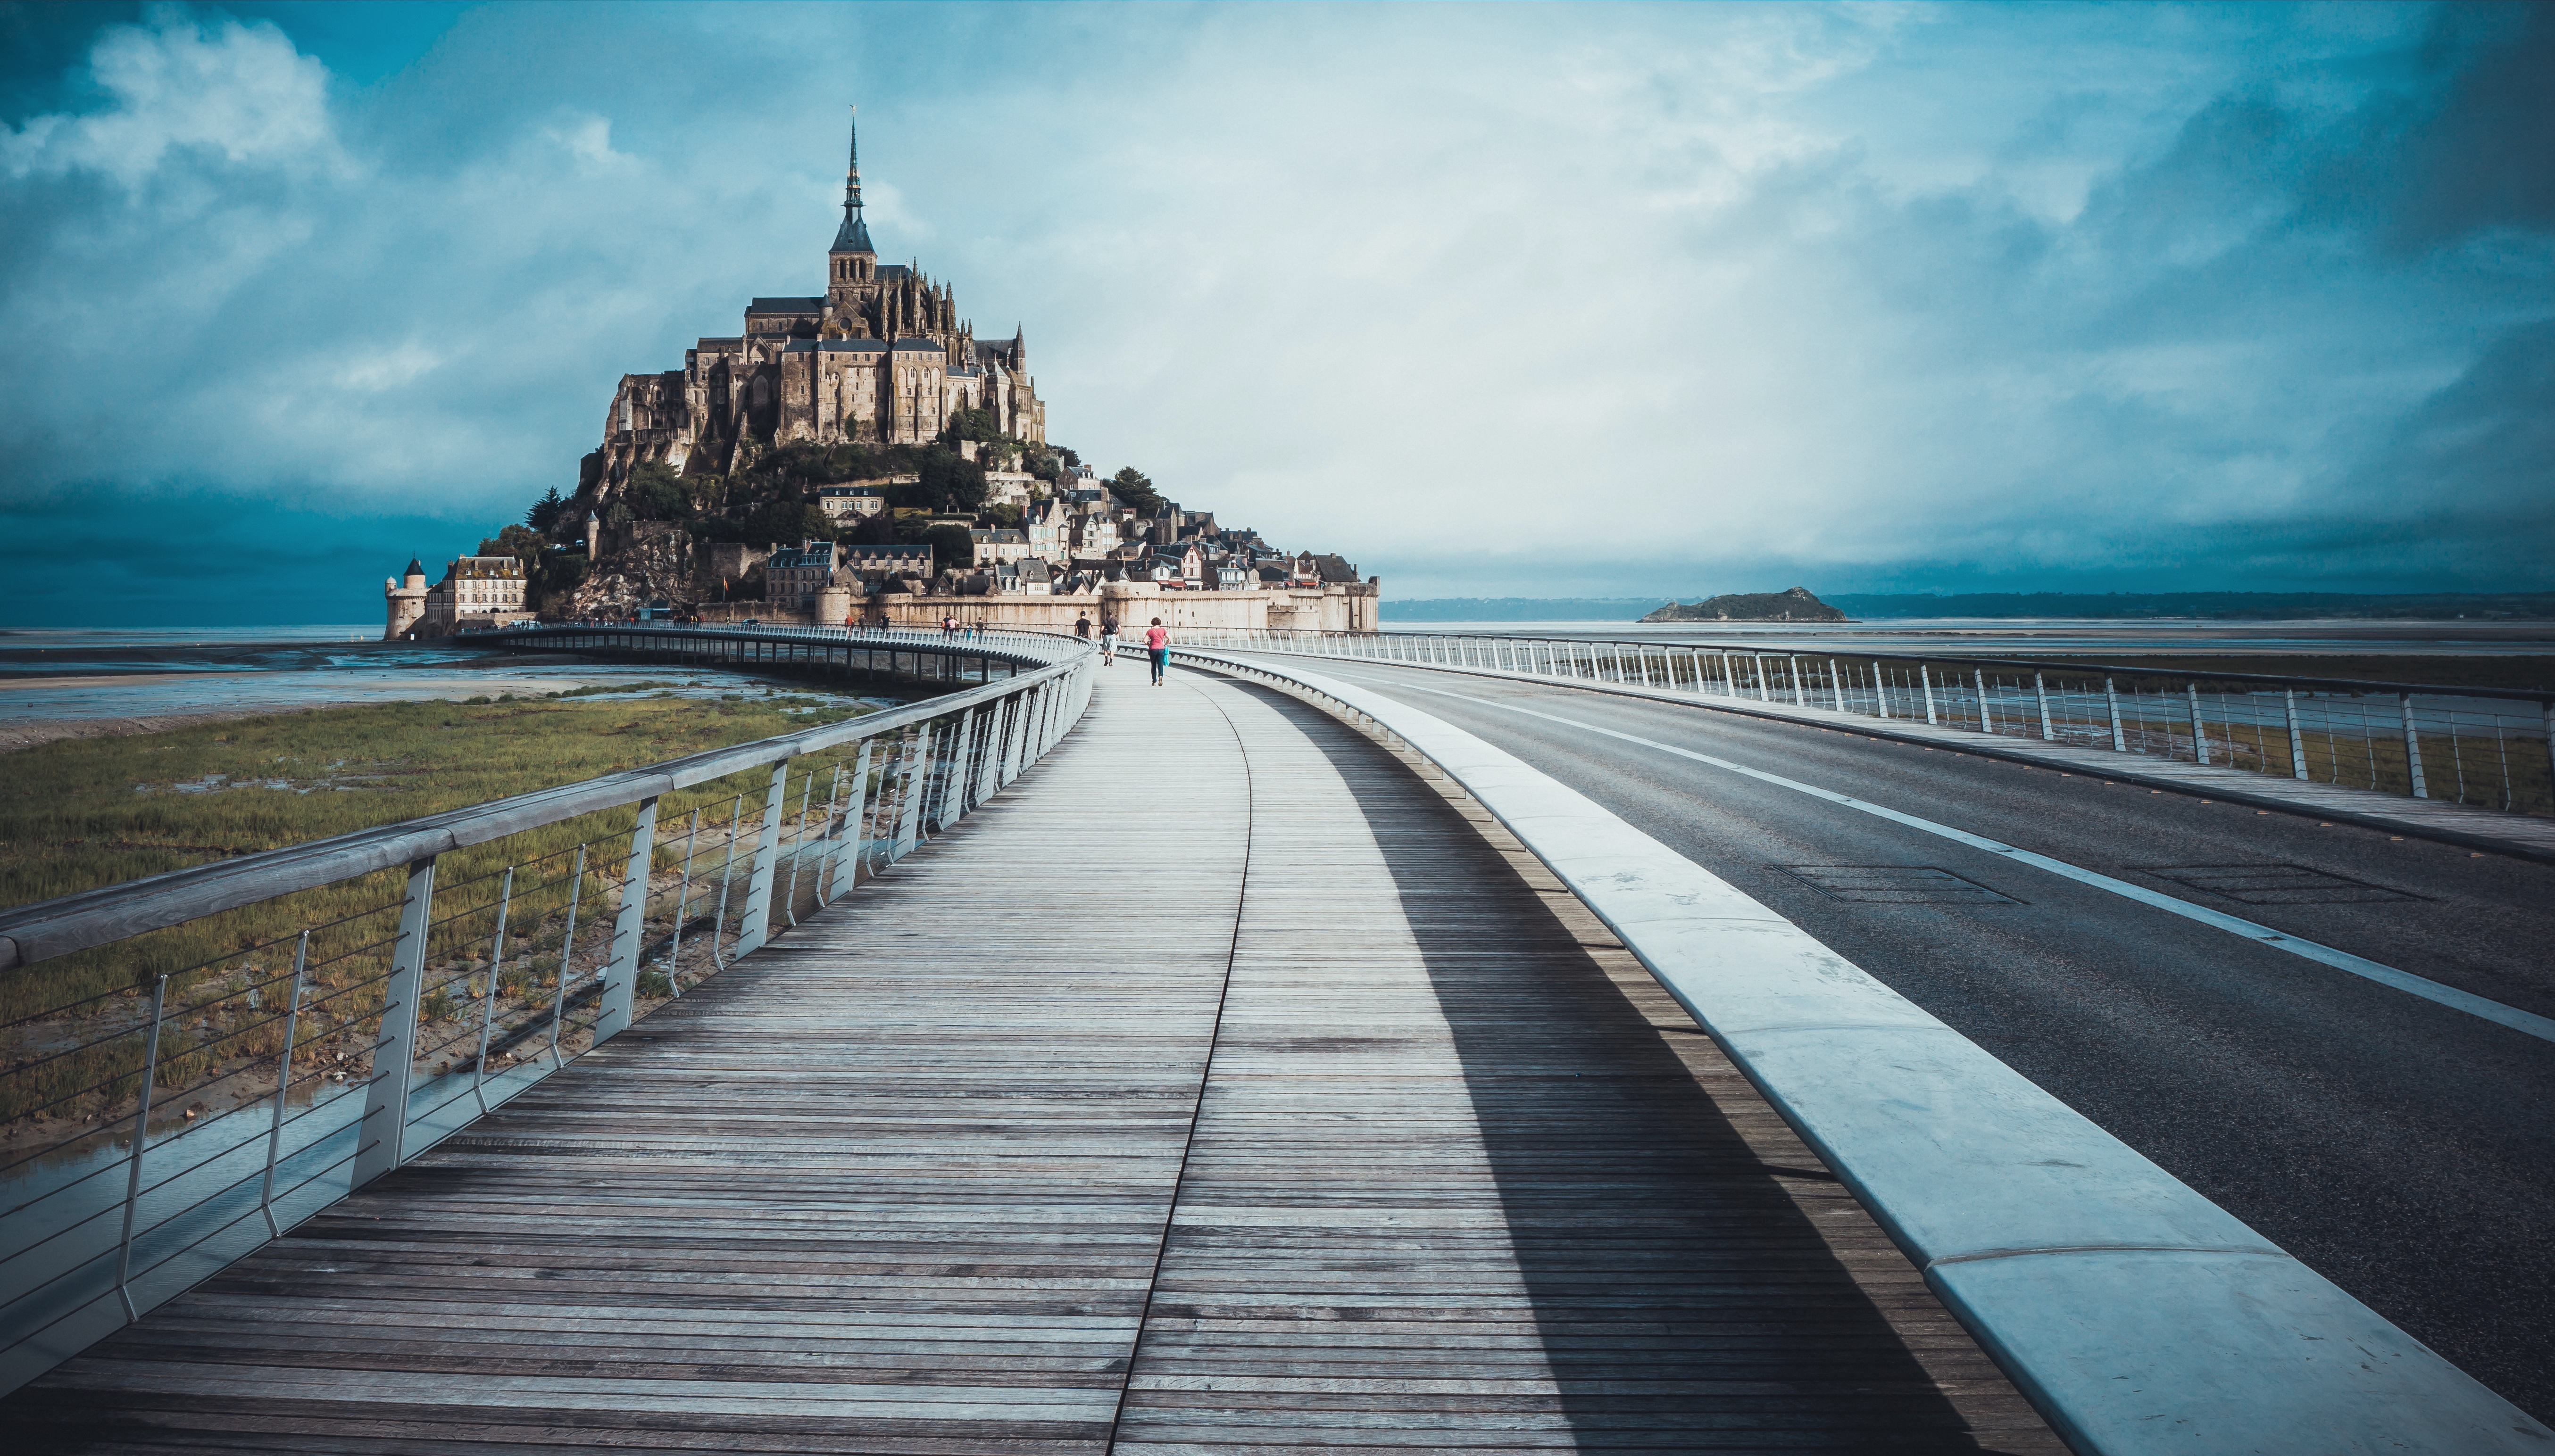
beach, sea, coast, outdoor, ocean, horizon, architecture, boardwalk, morning, old, pier, walkway, cityscape, dusk, evening, reflection, tower, castle, landmark, tourism, outside, roadway